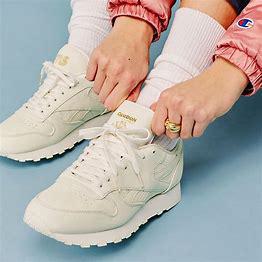
Brand: Reebok
Model: Classic